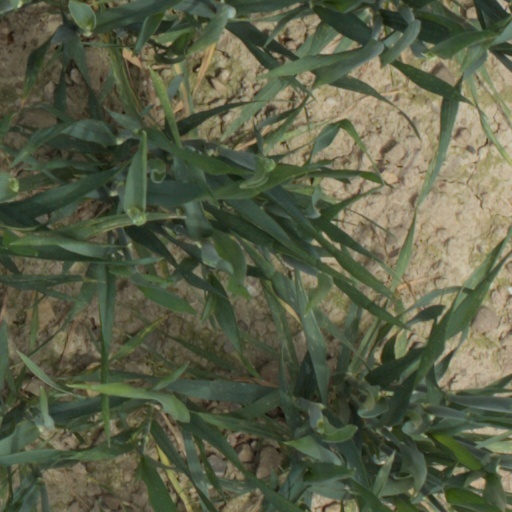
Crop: wheat